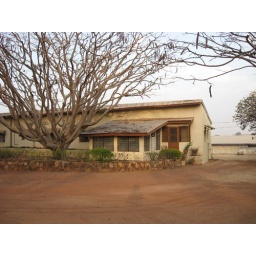
Our office building in Jos